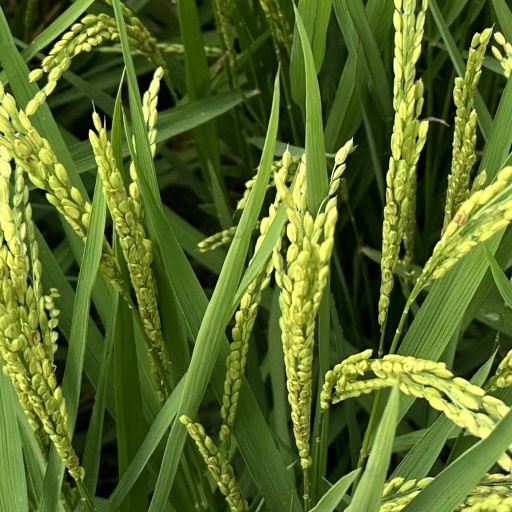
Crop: rice